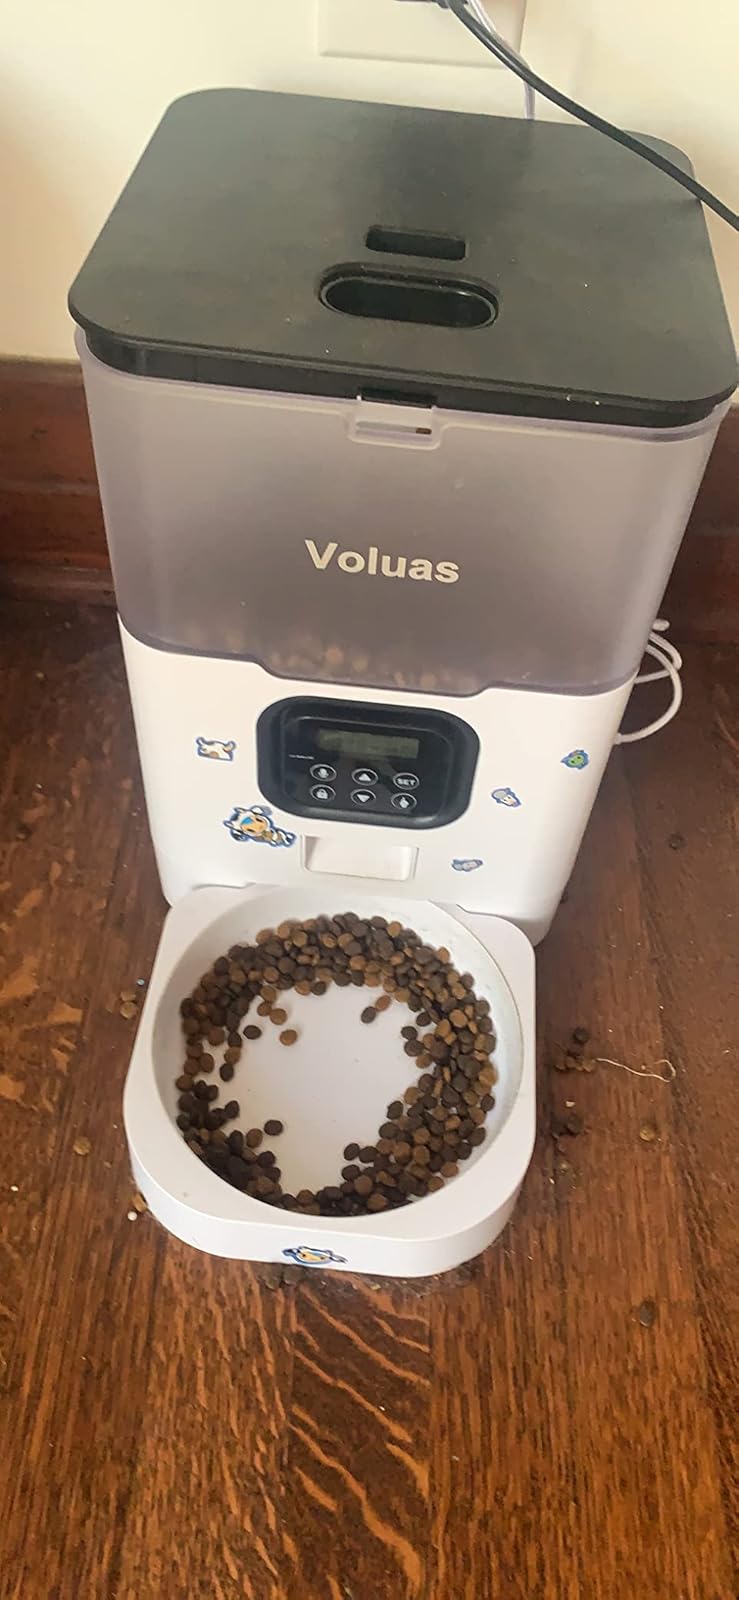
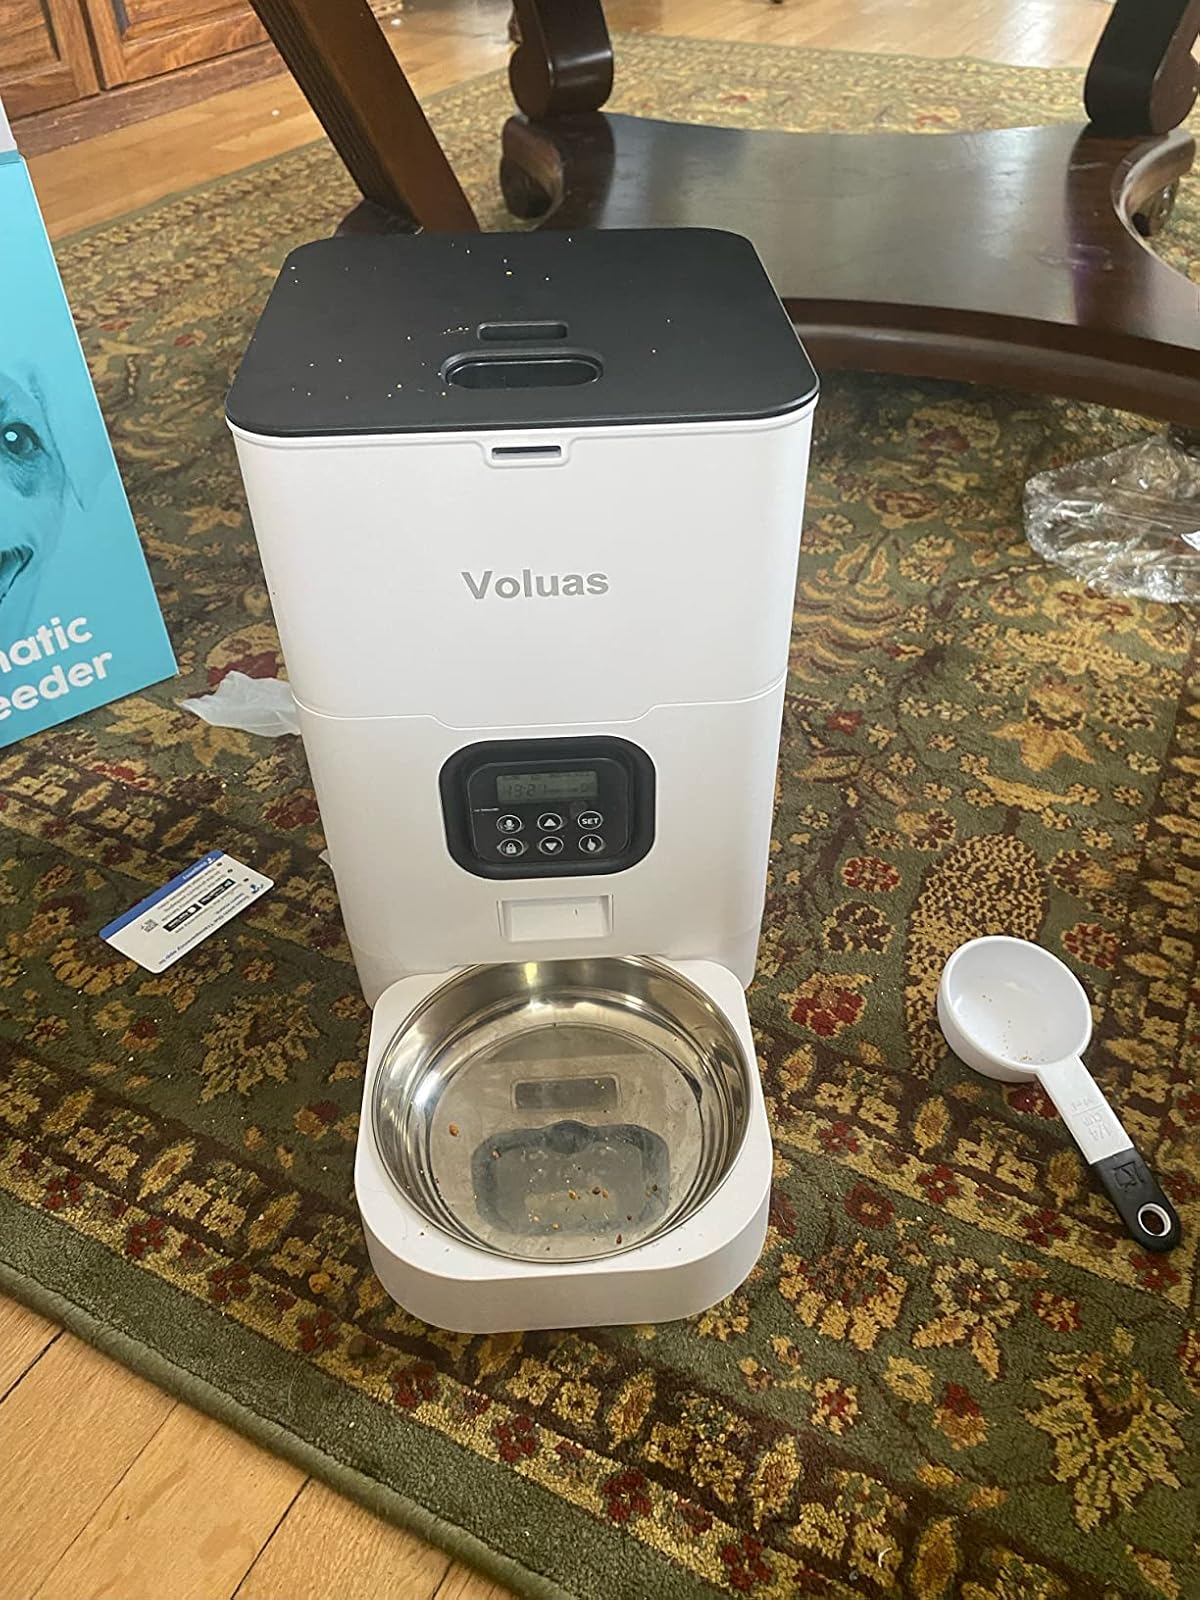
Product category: items_feeder
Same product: no